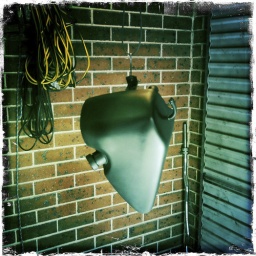
Matte black respray over red for replacement oil tank for the sporty.